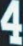
Number: 4